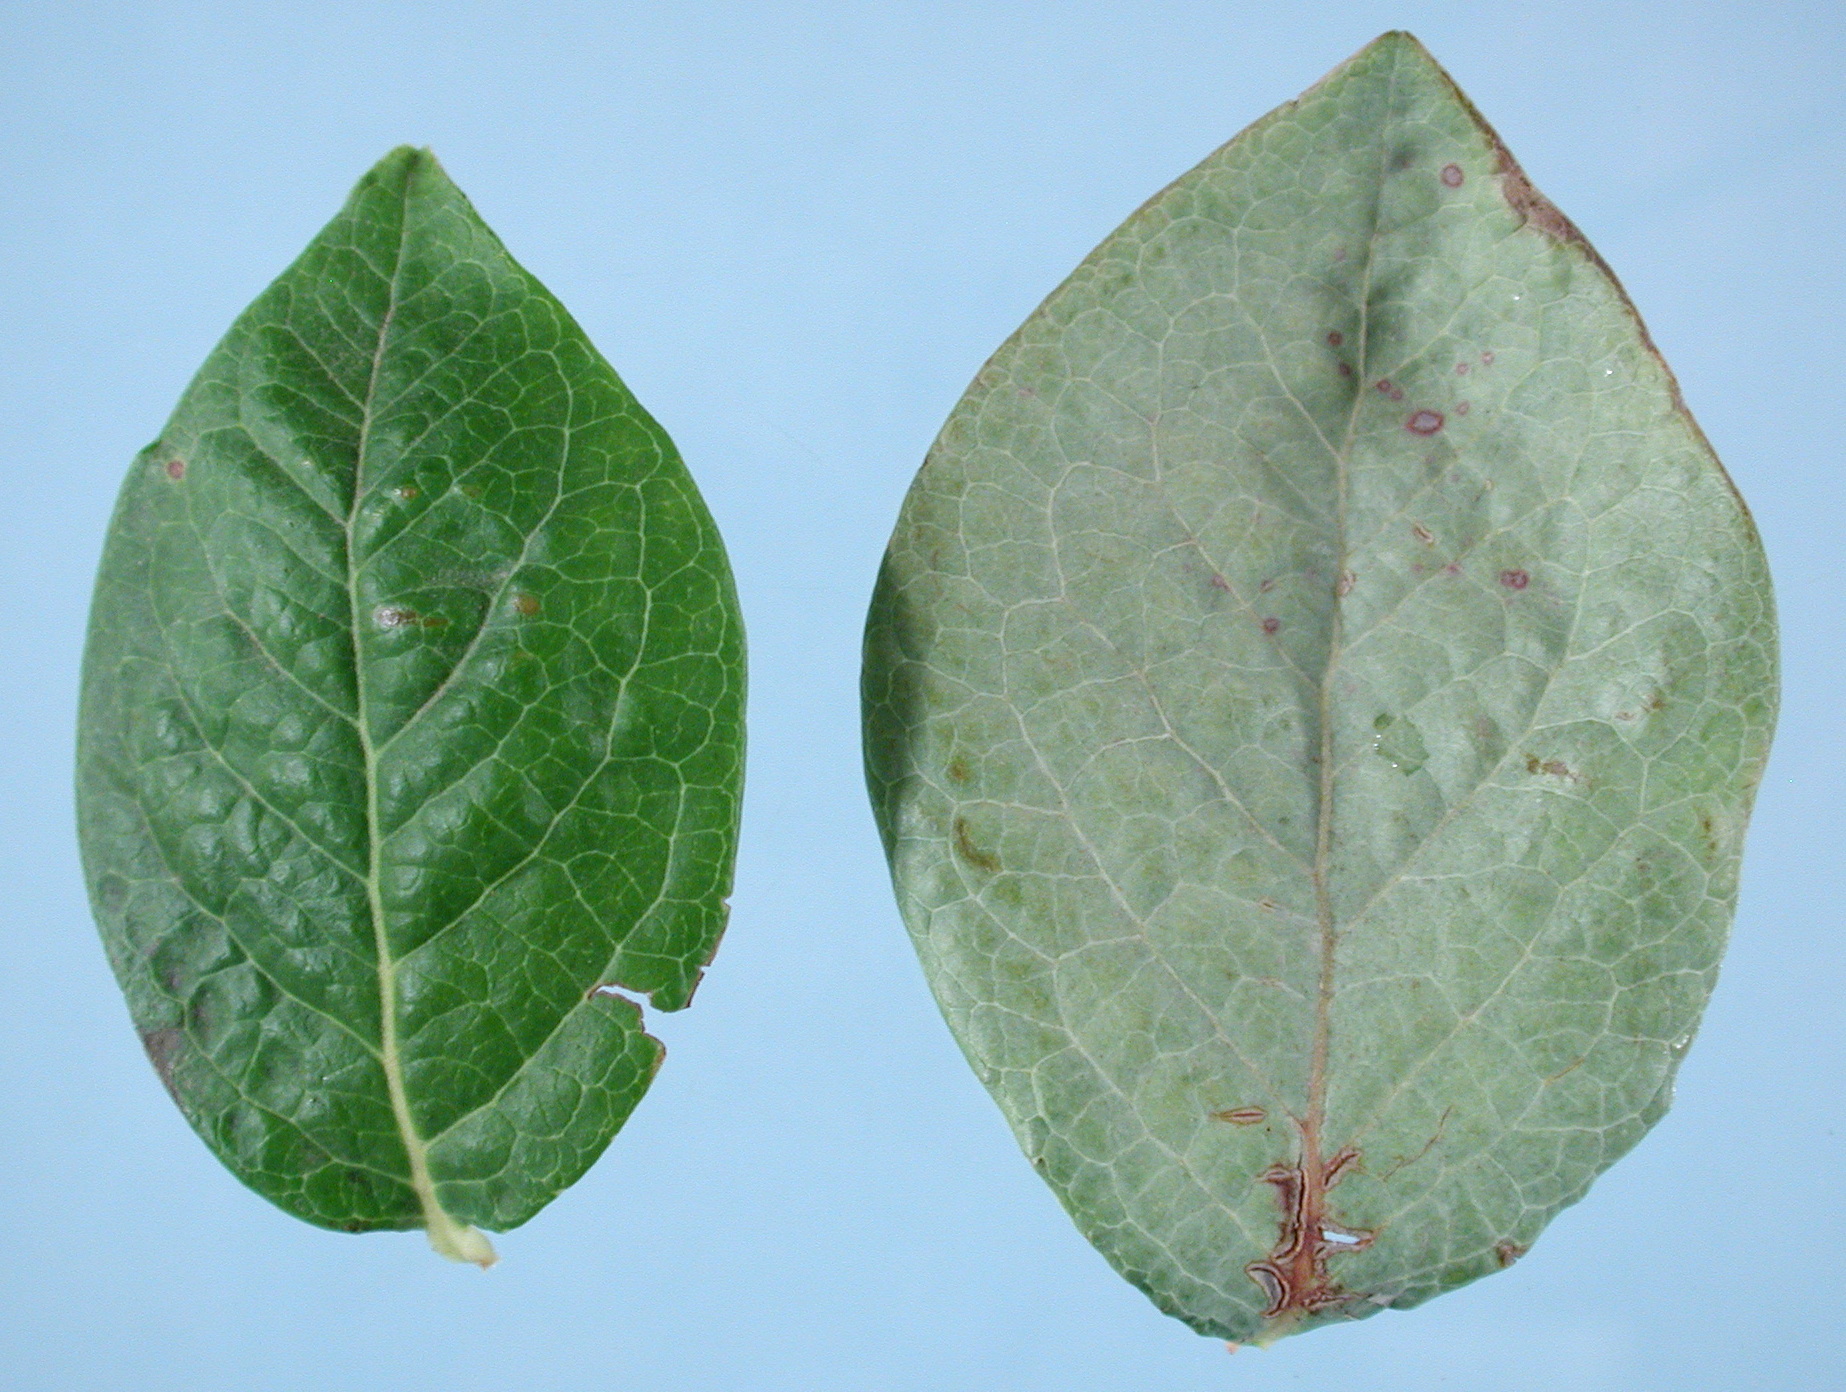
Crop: tomato
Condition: bacterial_spot